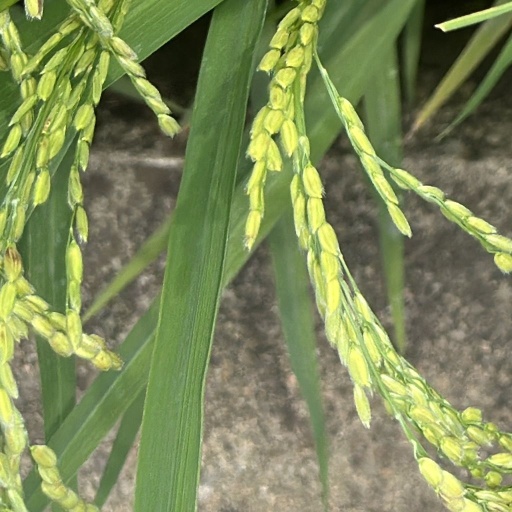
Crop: rice